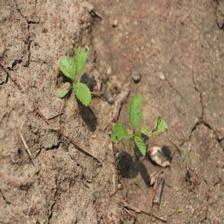
Label: BroadLeafWeed